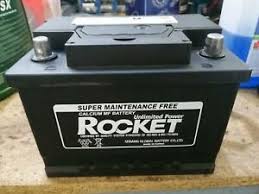
Waste category: battery